Shakes the Clown

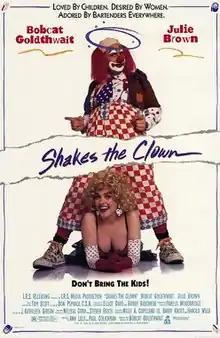
Theatrical release poster

Shakes the Clown is a 1991 American black comedy film, written and directed by Bobcat Goldthwait, who performs the title role. It also features Julie Brown, Blake Clark, Paul Dooley, Kathy Griffin, Florence Henderson, Tom Kenny, Adam Sandler, Scott Herriott, LaWanda Page, Jack Gallagher, and a cameo by Robin Williams as Mime Jerry using the pseudonym "Marty Fromage".